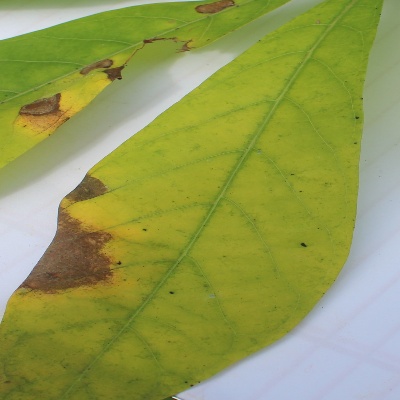
Crop: Cassava
Condition: brown spot